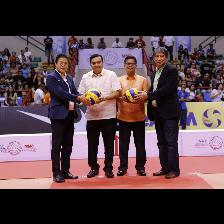
Label: Human